2015 SAFF Championship

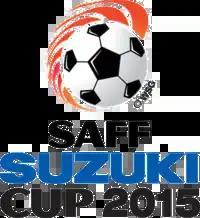
2015 SAFF Championship official logo

The 2015 SAFF Championship (officially known as the SAFF Suzuki Cup 2015 for sponsorship reasons) was the 11th edition of the SAFF Championship, the biennial international men's football championship of South Asia organized by SAFF. It was held in India from 23 December 2015 to 3 January 2016.